Salekhard–Igarka Railway

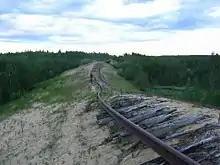

The purpose of the railway was threefold: to facilitate the export of nickel from neighbouring Norilsk; to provide work for thousands of post-war prisoners; and to connect the deep-water seaports of Igarka and Salekhard with the western Russian railway network.